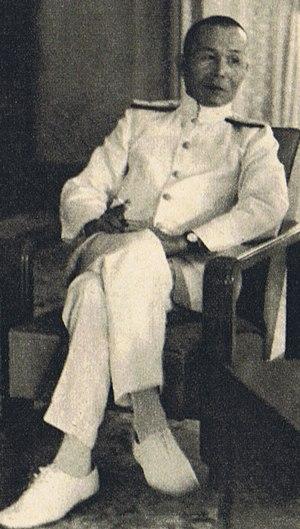
Jisaburō Ozawa était un officier général de la Marine impériale japonaise, pendant la guerre du Pacifique, qui a occupé plusieurs importants commandements à la mer, pendant toute la durée du conflit. Connu pour ses idées novatrices dans la tactique d'emploi des porte-avions, il n'a pas pu, dans ses commandements les plus importants, à partir de 1943, réussir à surmonter la supériorité de l'aviation embarquée américaine, sur le plan quantitatif et qualitatif des bâtiments et des avions, et sur le plan de la formation et de l'expérience des pilotes.